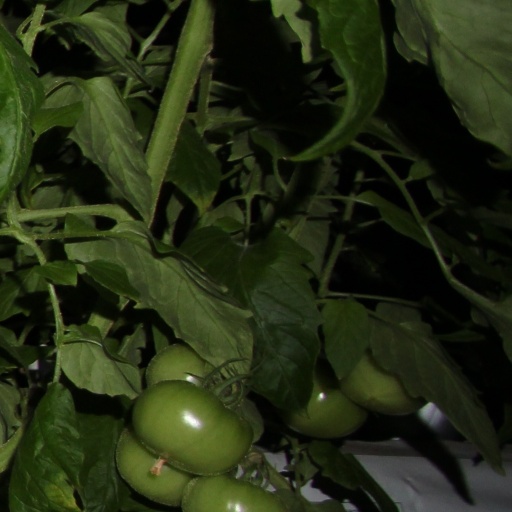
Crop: tomato